Lina Pizzolongo

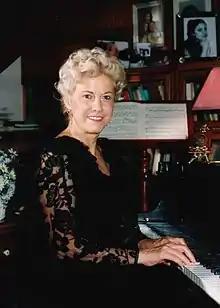

Lina Pizzolongo (January 25, 1925, Montreal - September 21, 1991, Toronto) was a Canadian vocal coach and concert pianist. She was married to baritone Louis Quilico and was the mother of two children Donna and Gino Quilico, also a baritone.